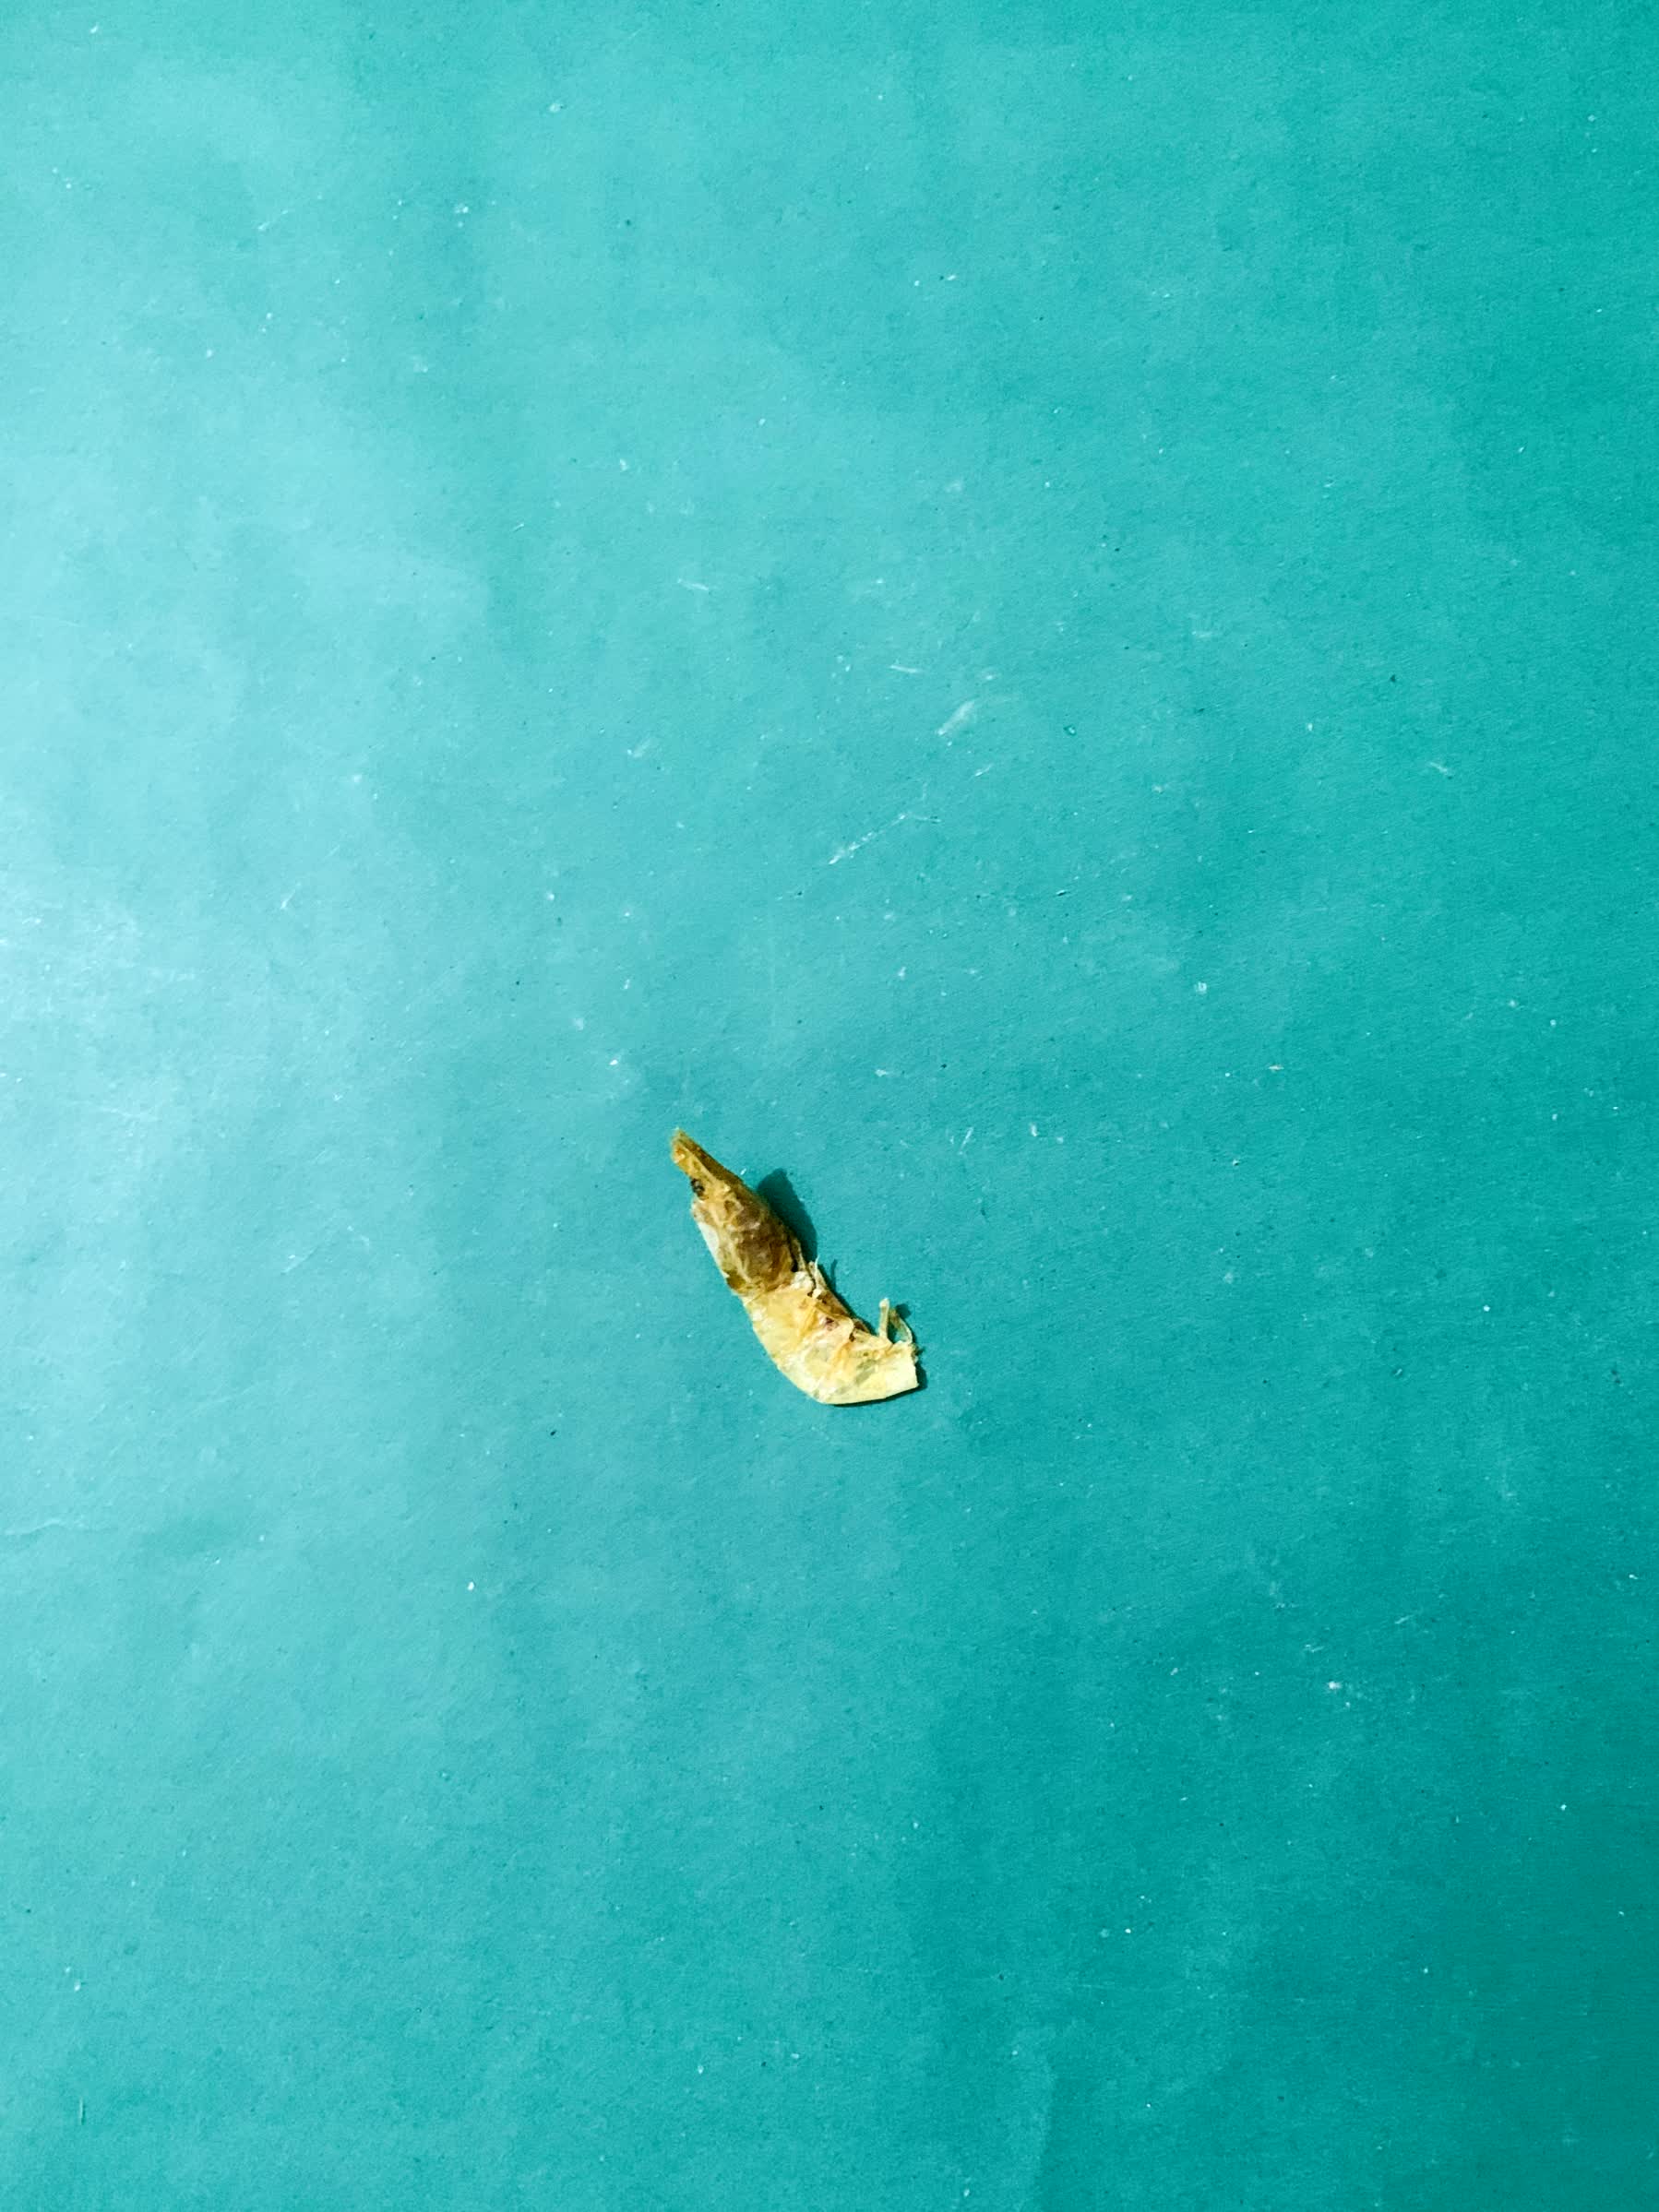
Species: chingri